R-Truth

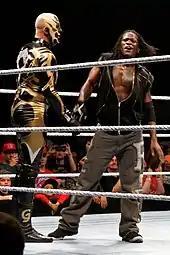
The Golden Truth in April 2016

At the 2016 Royal Rumble match, R-Truth brought a ladder into the ring and climbing it, incorrectly believing the match to be the Money in the Bank ladder match. (This was part of a character trend where he was at least one PPV behind on everything.) Upon realizing his error, R-Truth was eliminated by Kane. In the following weeks on "Raw" and "SmackDown", Goldust approached R-Truth and proposed they form a tag team to no avail. At the Fastlane pay-per-view, Goldust came down to aid R-Truth at ringside in his match against Curtis Axel, inadvertently distracting R-Truth before Axel rolled him up for the win. After multiple attempts from Goldust, ending with R-Truth denying his request, R-Truth began to apologize and attempt to form a tag team with Goldust, with Goldust denying R-Truth. At WrestleMania 32, R-Truth entered André the Giant Memorial Battle Royal but was eliminated by Adam Rose and Heath Slater. For a number one contender's tag team title tournament, on the April 13 episode of "SmackDown", he was scheduled to team with Goldust for the match but was replaced by Fandango due to a refusal to team with R-Truth by Goldust. A week later, R-Truth aligned himself with Tyler Breeze due to Goldust's alliance with Fandango. On the May 2 episode of "Raw", Breeze defeated Goldust after interference by R-Truth. A week later on "Raw", R-Truth defeated Fandango, with Breeze in R-Truth's corner. On the May 12 episode of "SmackDown" R-Truth and Breeze faced Goldust and Fandango. During the match, R-Truth and Goldust refused to fight each other. As a result, Breeze and Fandango attacked Goldust as Fandango allowed Breeze to pin Goldust for the win. R-Truth attempted to rescue Goldust from the attack, only to get beaten down by the two along with him. The next week on "Raw", R-Truth and Goldust debuted as The Golden Truth against Breezango (Tyler Breeze and Fandango) in a losing effort after R-Truth unintentionally kicked Goldust. Afterwards, Golden Truth started a losing streak, losing to the likes of Breezango and The Dudley Boyz. Golden Truth earned their first victory after defeating Breezango at the Money in the Bank event on June 19. On July 19, as part of the 2016 WWE draft, R-Truth, along with Goldust, was drafted to Raw brand. In November, The Golden Truth joined team Raw, but lost their spots a week later when R-Truth sold their spot to The Shining Stars for tickets to Puerto Rico. On the November 7 episode of "Raw", The Shining Stars defeated The Golden Truth to join Team Raw. On April 2, 2017, R-Truth and Goldust competed in the André the Giant Memorial Battle Royal, but failed to win.